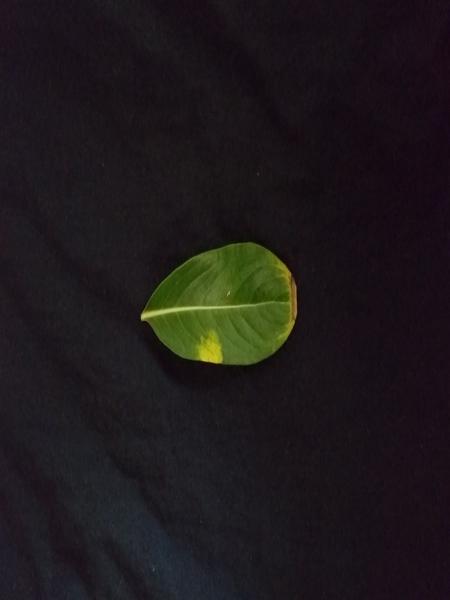
Plant: Catharanthus